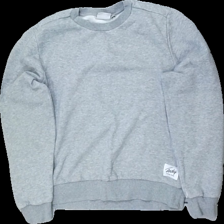
View: front
Type: Sweater
Category: Ladies
Brand: Frank Dandy
Colors: Grey
Material: 77% bomull 23% polyester
Pattern: Logo print
Cut: C-collar
Size: S
Season: All
Price range: <50
Recommended usage: Reuse
Description: sweater med ribbad krage , ändslut och ärmslut